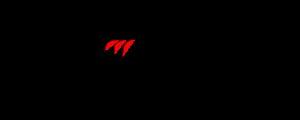
Un front de point de rosée ou ligne sèche est une zone étroite de discontinuité dans les points de rosée de surface, la teneur en vapeur d'eau de l'air, d'une masse d'air ayant autrement des caractéristiques de température homogène. Elle est ainsi différente d'un front chaud, froid ou occlus qui séparent des masses d'air aux caractéristiques différentes.